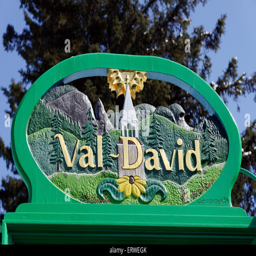
wooden sign in the region